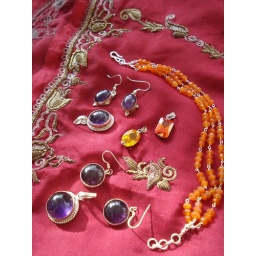
Two amethyst pendant and earring sets, plus two crystal pendants in orange and yellow, and an orange stone bracelet.